M. S. Sundara Rajan

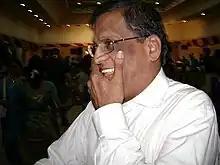

M. S. Sundara Rajan் (born 8 March 1950), is an Indian banking consultant, economist and was previously the head of Indian Bank. Rajan is a M.A. (Econ), CAIIB and A.C.S. He is a visiting faculty to many institutions. His core expertise is in investment banking, project finance, corporate restructuring and capital market. Rajan is known to be a soft-spoken and polite person. Rajan has visited Singapore, London, Tokyo, Hong Kong, New York & Dubai on business engagements. Rajan is an ardent Caranatic Music Fan and can speak in over five languages.